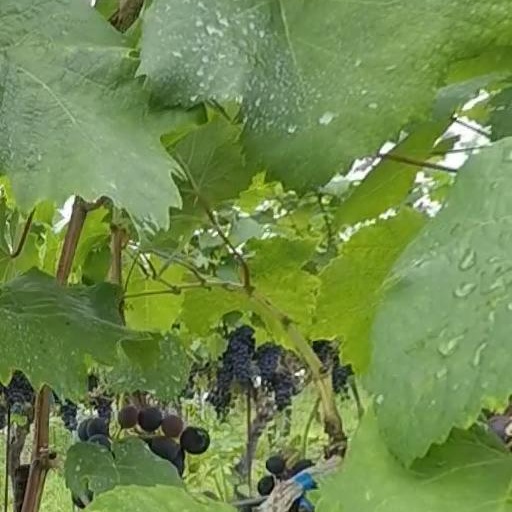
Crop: grape